Kunpengopterus

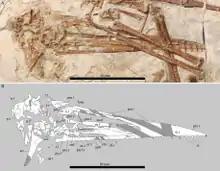
Skull of the referred specimen of "K. sinensis"

"Kunpengopterus" was named and described by Wang Xiaolin, Alexander Wilhelm Armin Kellner, Jiang Shunxing, Cheng Xin, Meng Xi and Taissa Rodrigues in 2010. The type species is "Kunpengopterus sinensis". The generic name combines the Kun, a large fish or whale from Chinese folklore that could transform itself into the Peng, a gigantic colourful bird providing a mythological explanation of the northern lights, with a Latinised Greek "pteron", "wing". The specific name refers to the Chinese origin.